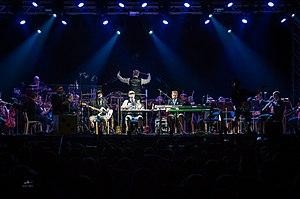
L'Orchestre de la ville de Kuopio est l’orchestre symphonique de la ville de Kuopio en Finlande.